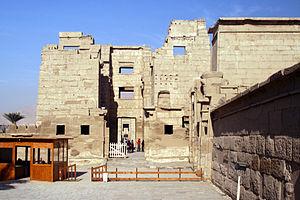
Médinet Habou, est une cité proche de Thèbes en Égypte, sur la rive ouest du Nil, en face de la cité moderne de Louxor et de son ancien temple dédié à Amon-Min.